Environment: real
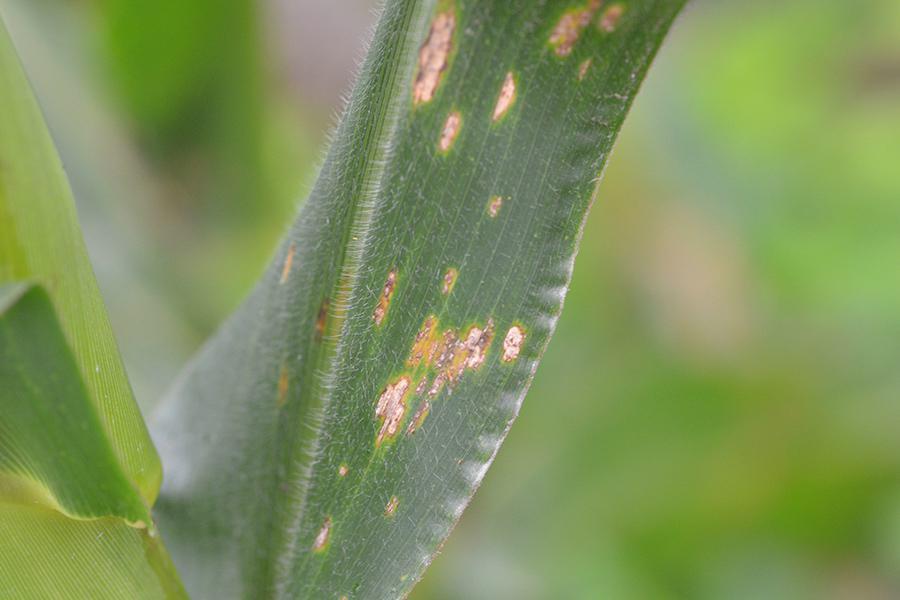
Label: gray_leaf_spot